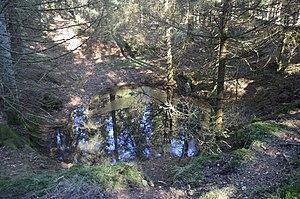
Le Trou des Massotais, sur le fr:Plateau des Tailles en Belgique, une ancienne mine d'or datée de l'époque gauloise
Le Trou des Massotais est un trou d'eau situé sur le plateau des Tailles, à proximité de la baraque de Fraiture, l'un des points culminants de la Belgique. Il s'est révélé être une ancienne mine d'or, la première connue en Belgique avec certitude.